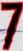
Number: 7